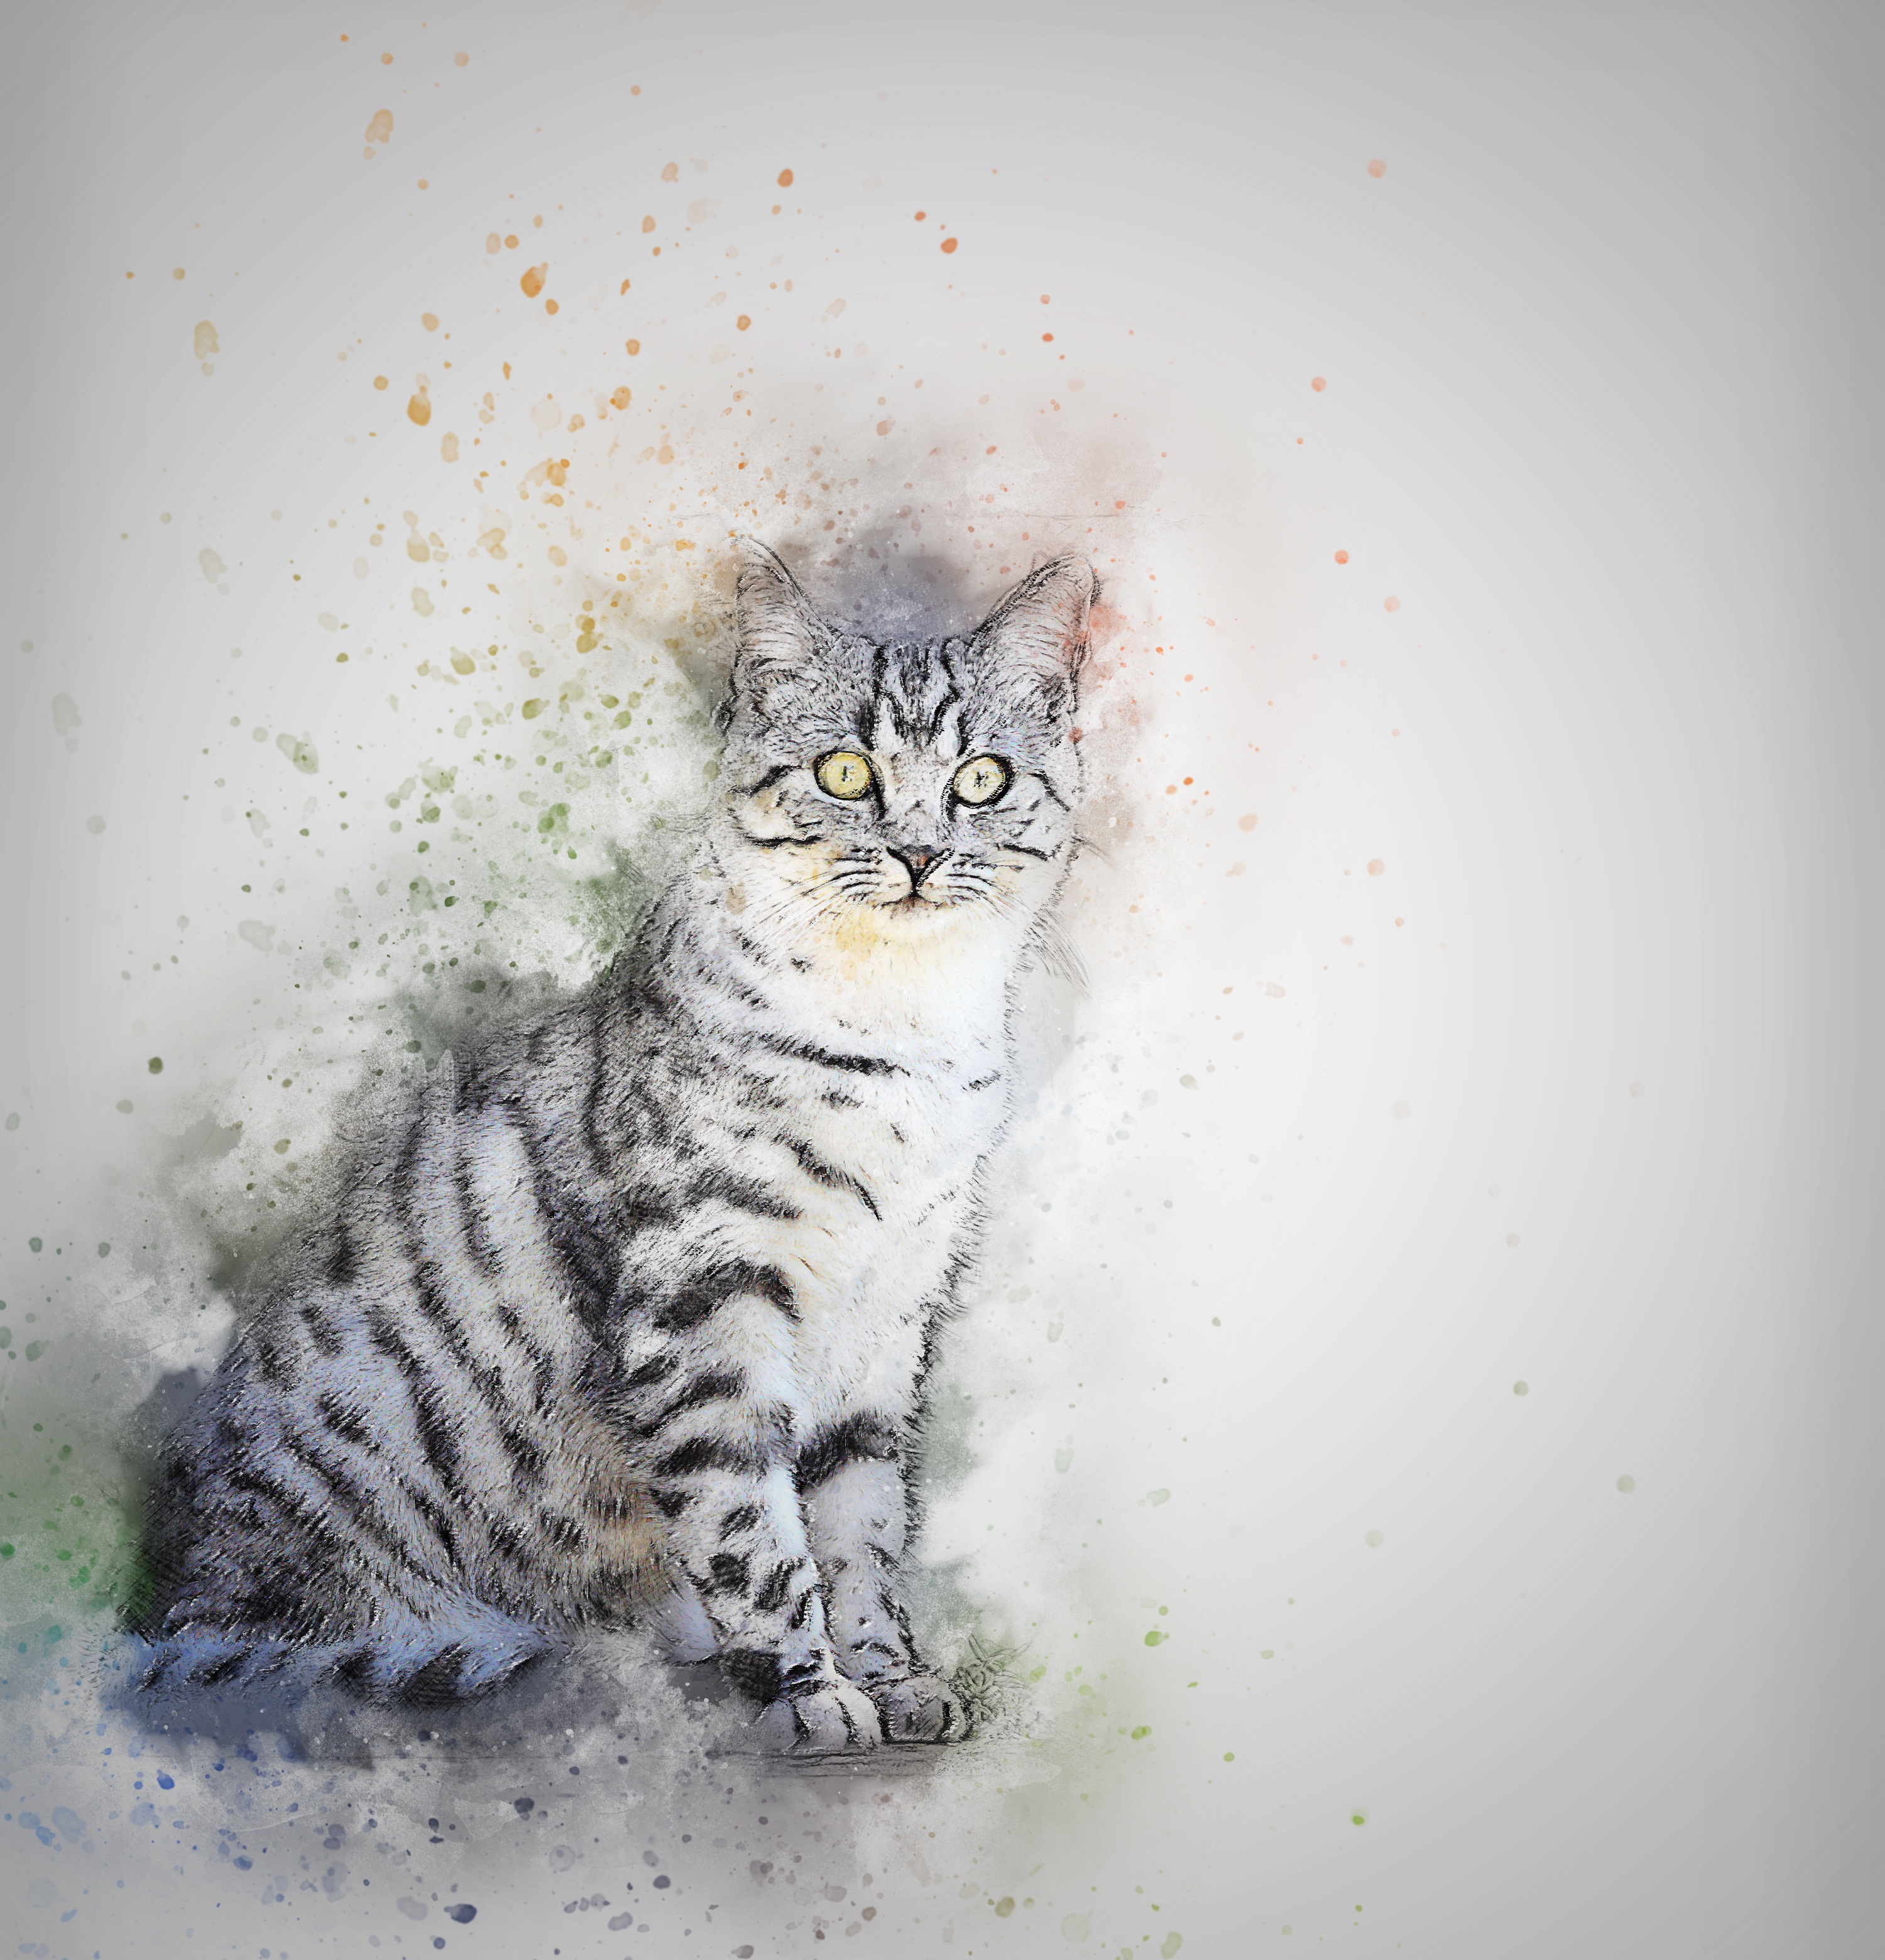
abstract, white, vintage, pet, cat, artistic, mammal, whiskers, art, sketch, drawing, illustration, design, small to medium sized cats, cat like mammal